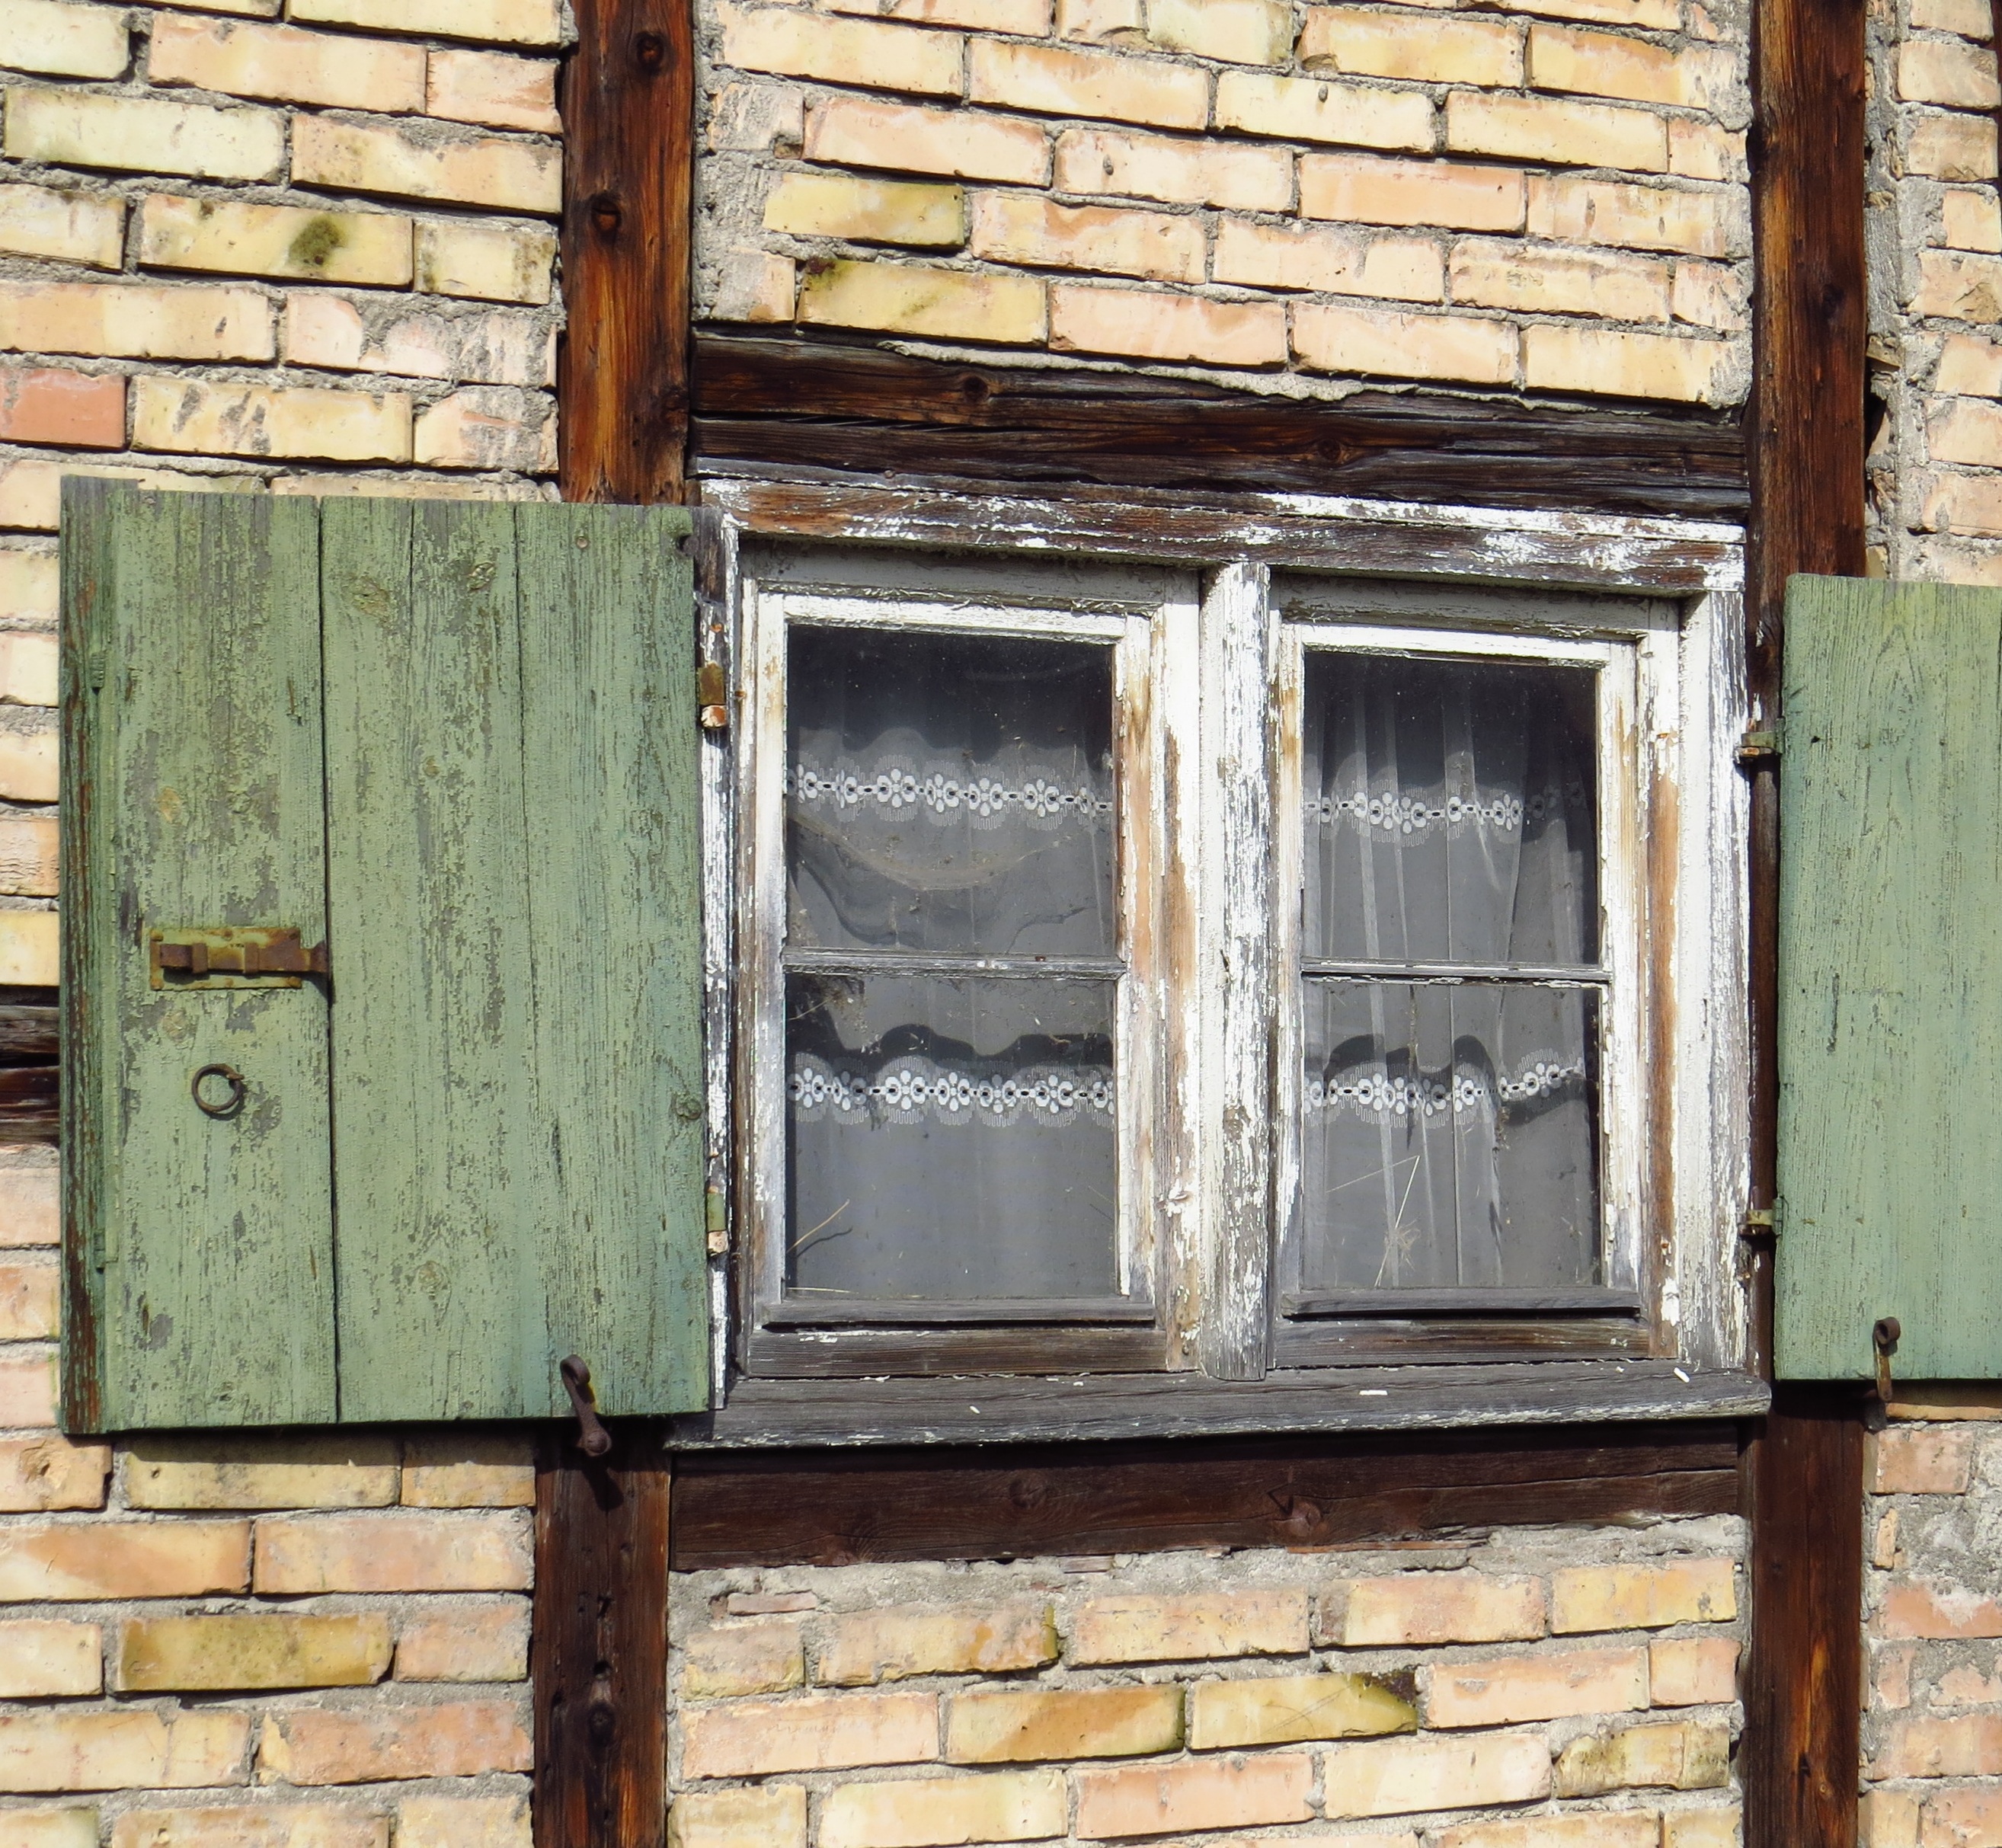
wood, vintage, house, window, old, home, wall, facade, nostalgia, brick, door, shutter, farmhouse, shabby, man made object